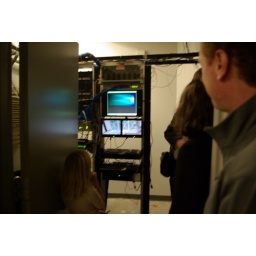
computer control nexus for the curtain wall. photo by Joseph Baldwin